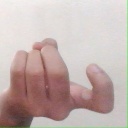
अक्षर: ज